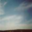
Label: cloud